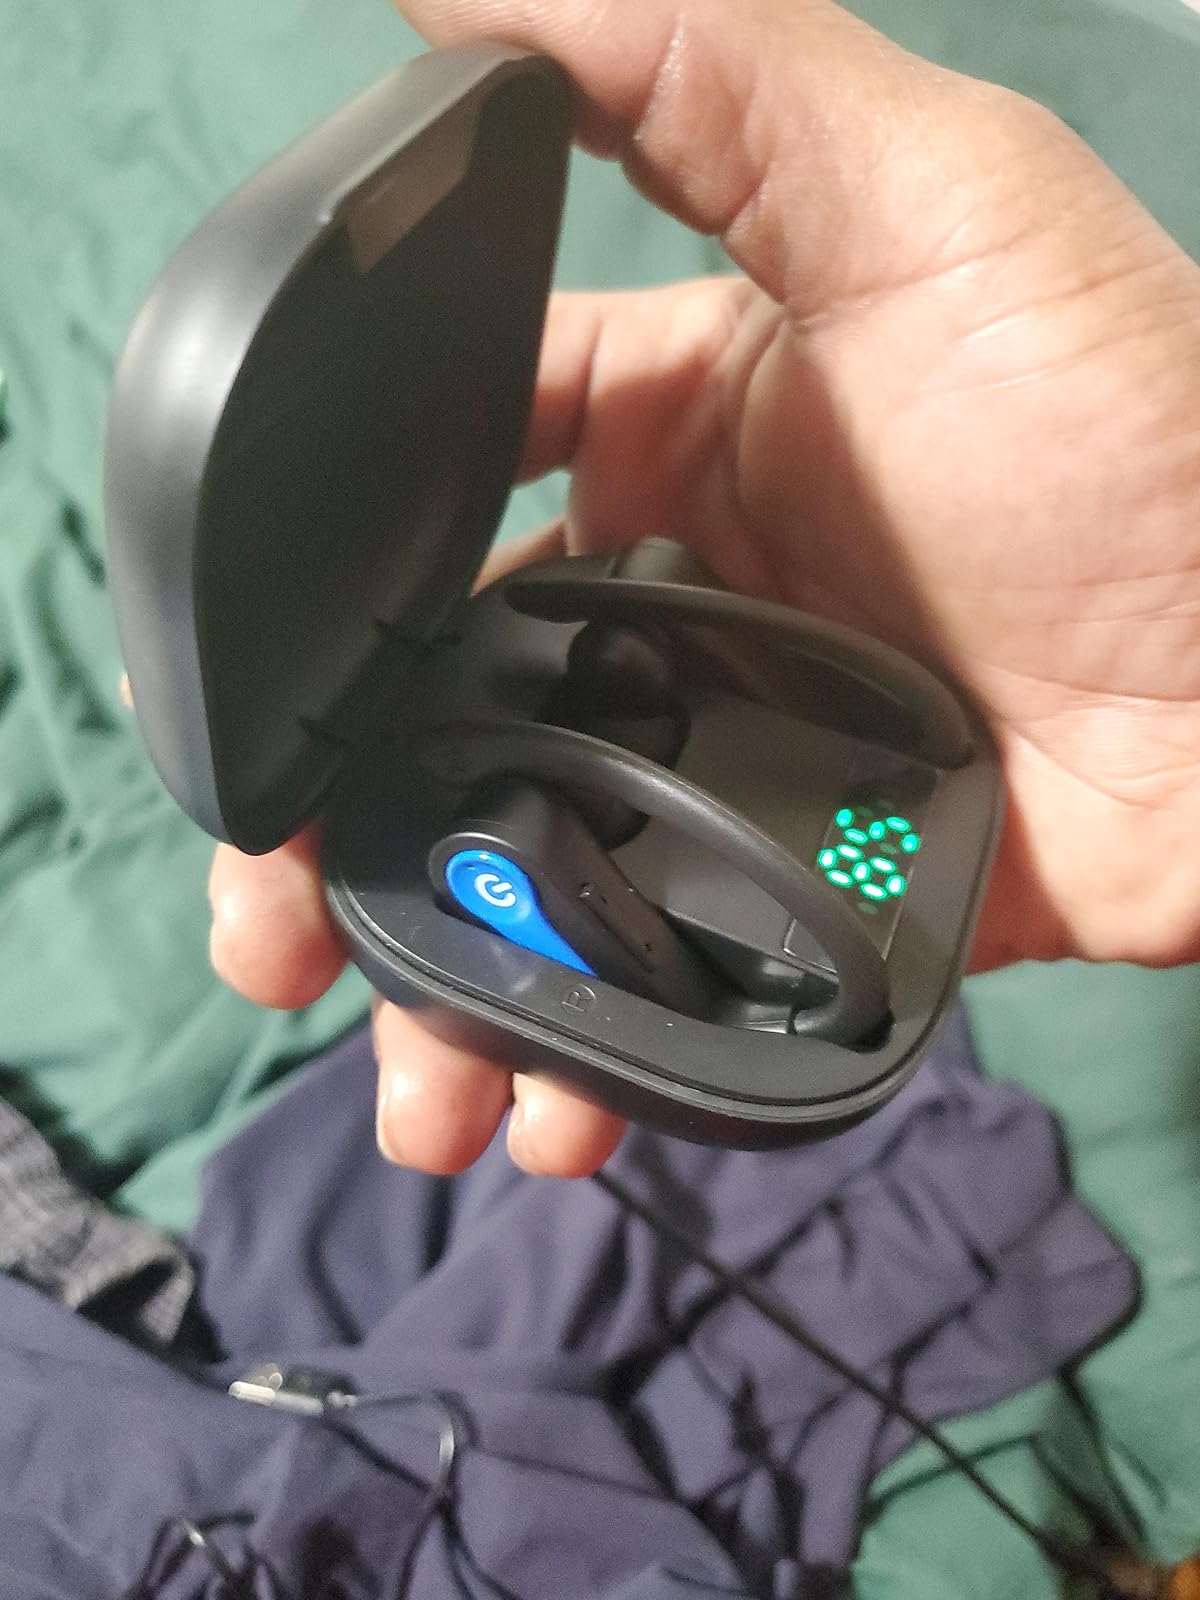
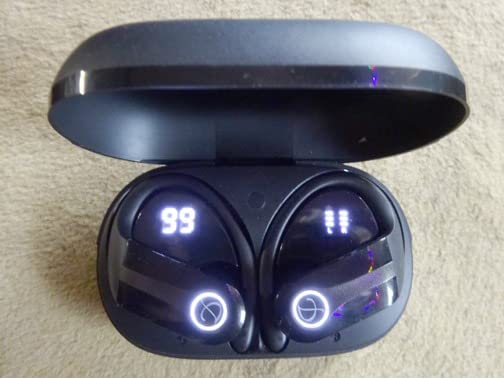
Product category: earbuds
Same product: no